Saint-Perdoux, Dordogne

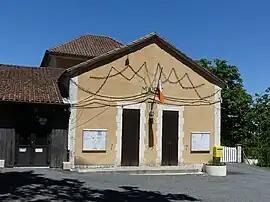
The town hall in Saint-Perdoux

Saint-Perdoux is a commune in the Dordogne department in Nouvelle-Aquitaine in southwestern France.